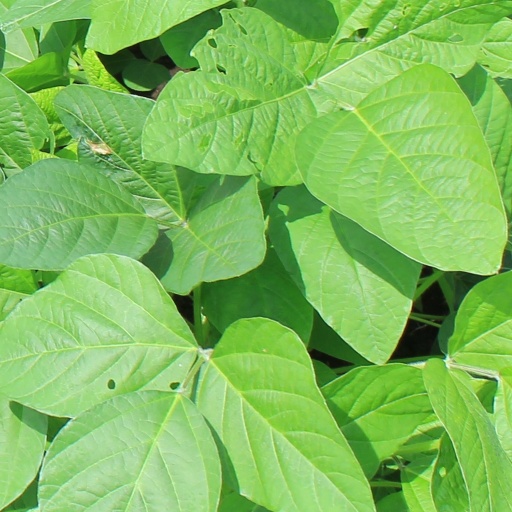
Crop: soybean